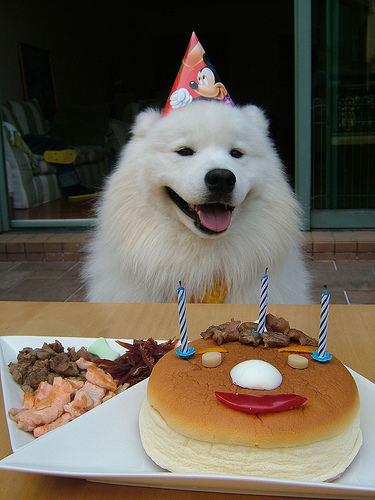
Animal: dog
Breed: samoyed